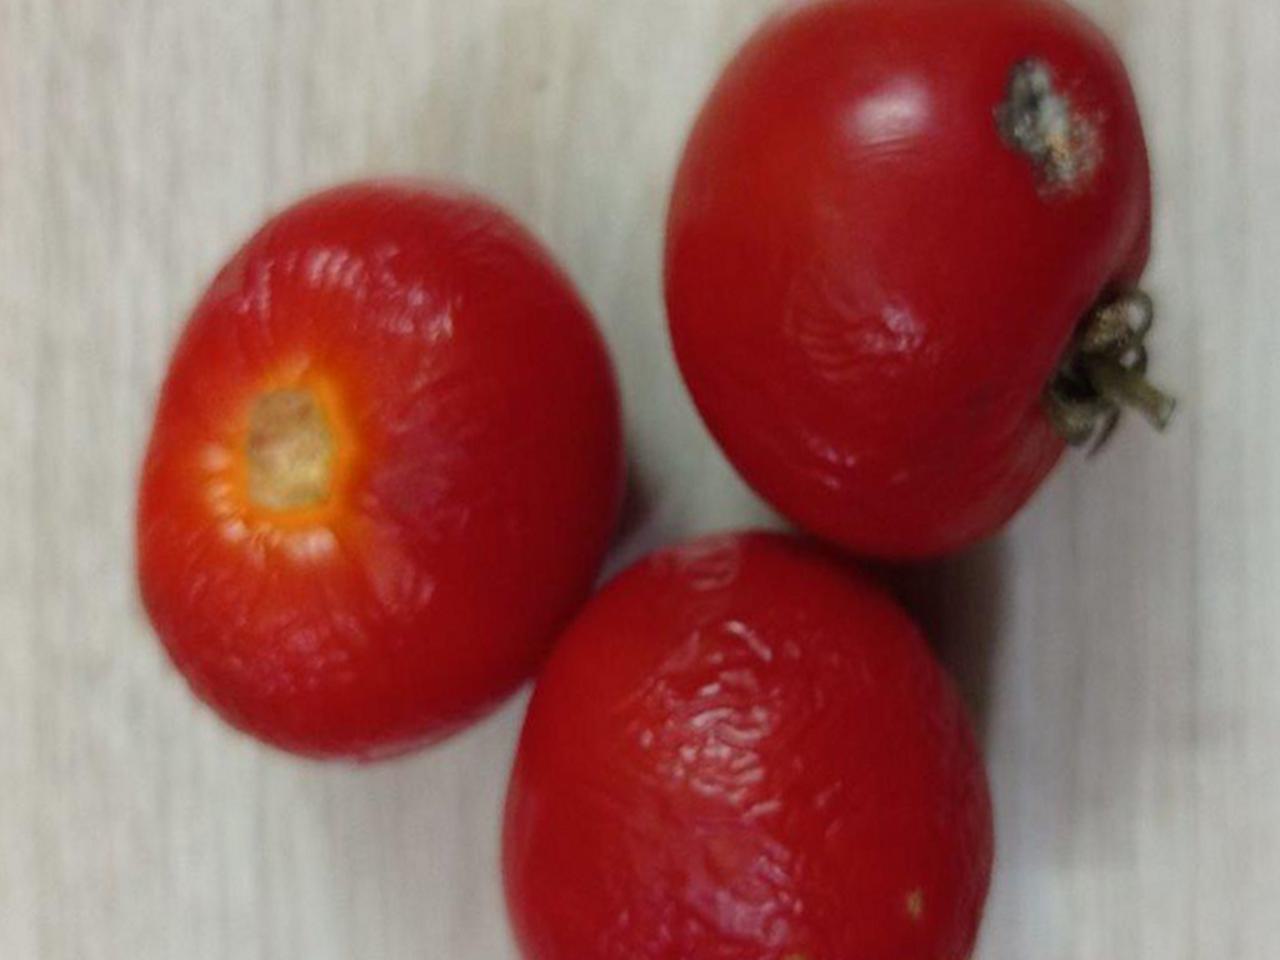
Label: Rotten